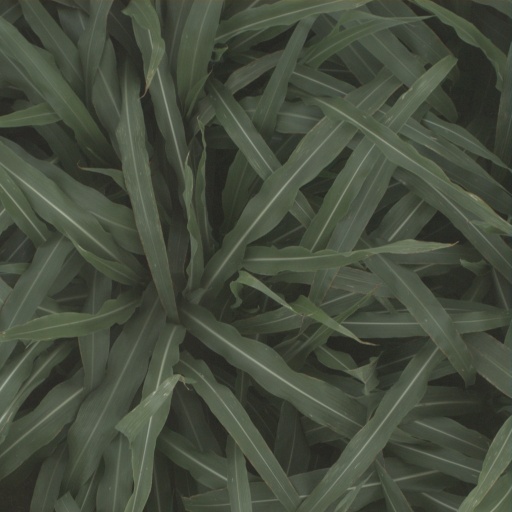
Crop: sorghum